Airbus Group

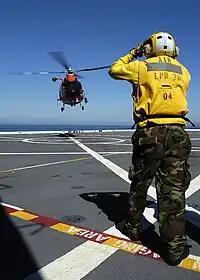
Landing signal enlisted Aviation Boatswain's Mate (Handling) 3rd Class Troy Palomino directs an H-65

Airbus Group Inc. is the prime contractor on the HC-144A Ocean Sentry maritime patrol aircraft, a key element of the U.S. Coast Guard's modernization program. The Coast Guard plans to buy a total of 36 Ocean Sentries; to date, 13 have been delivered. Also serving the Coast Guard is Airbus' H-65 Dolphin helicopter, which is particularly well-suited for search and rescue, fisheries patrols, maritime security, border patrol, monitoring illegal immigration, and drug interdiction.